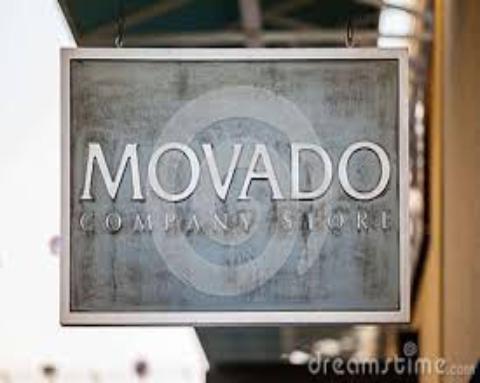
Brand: movado
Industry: Clothes